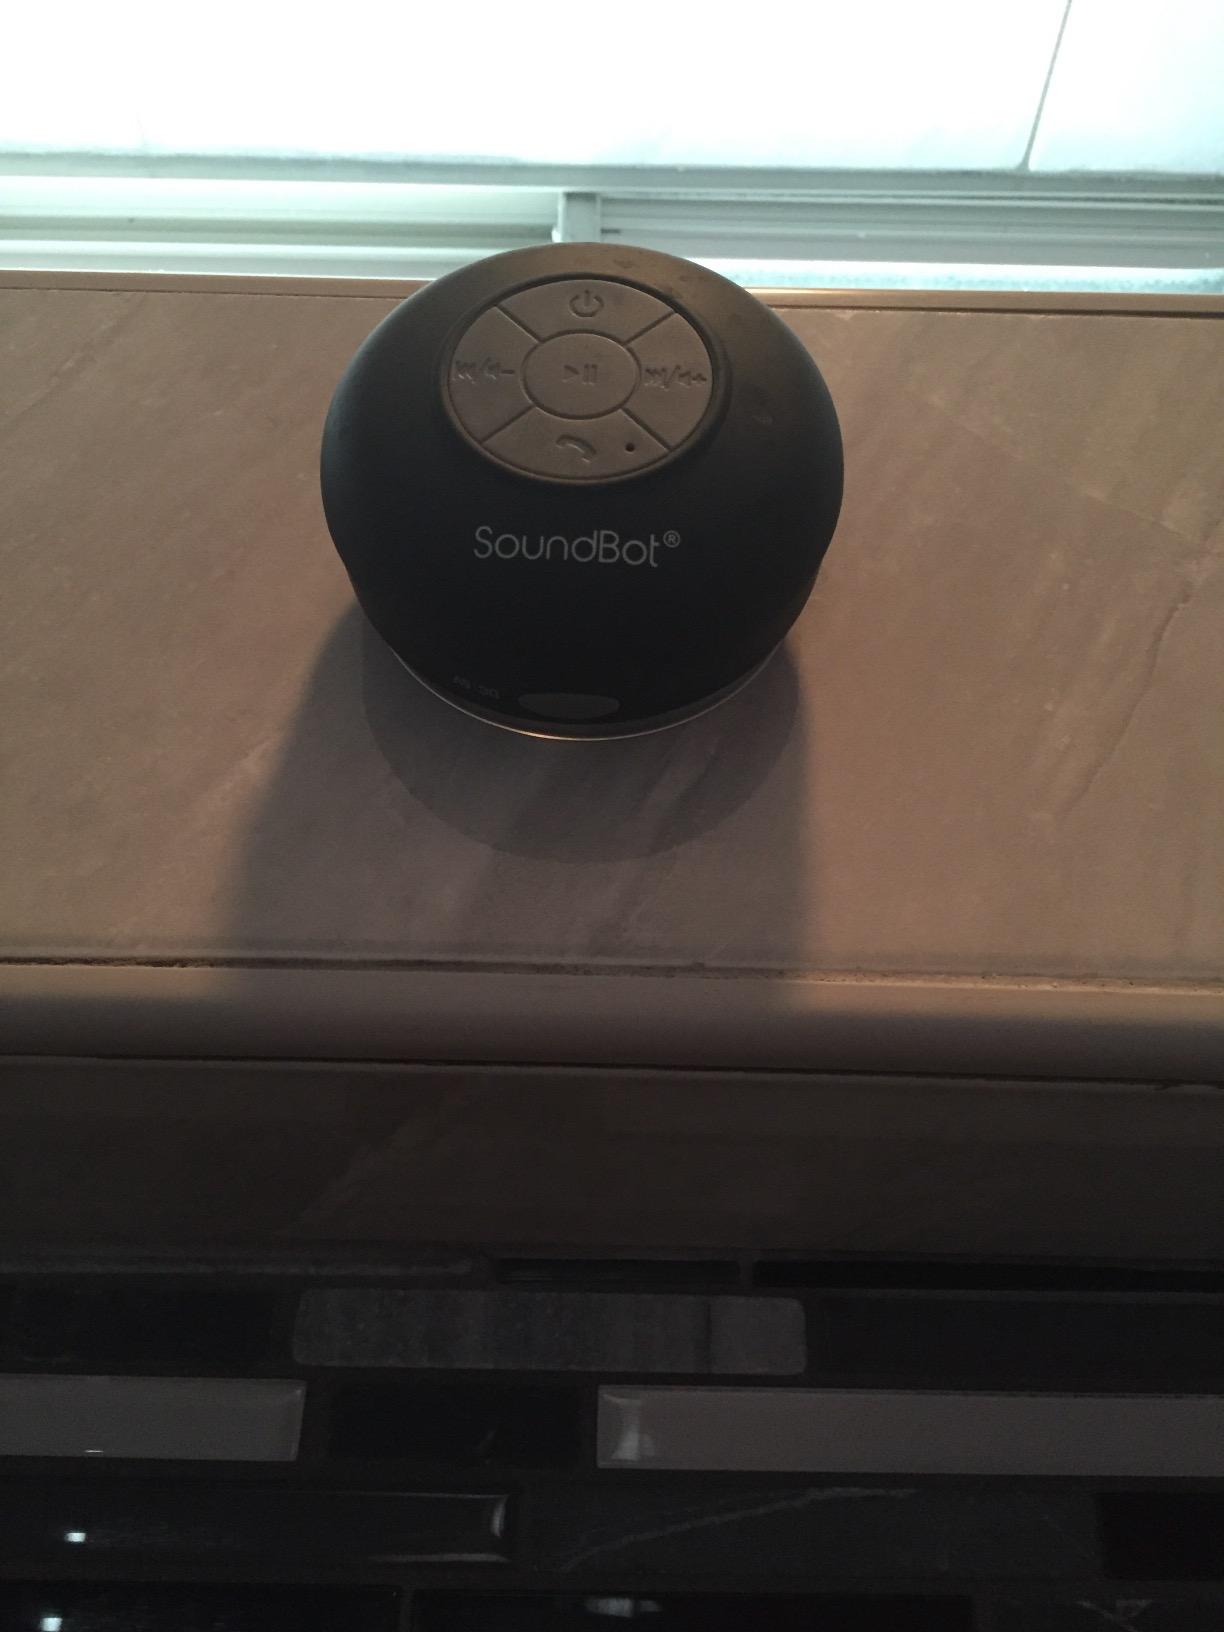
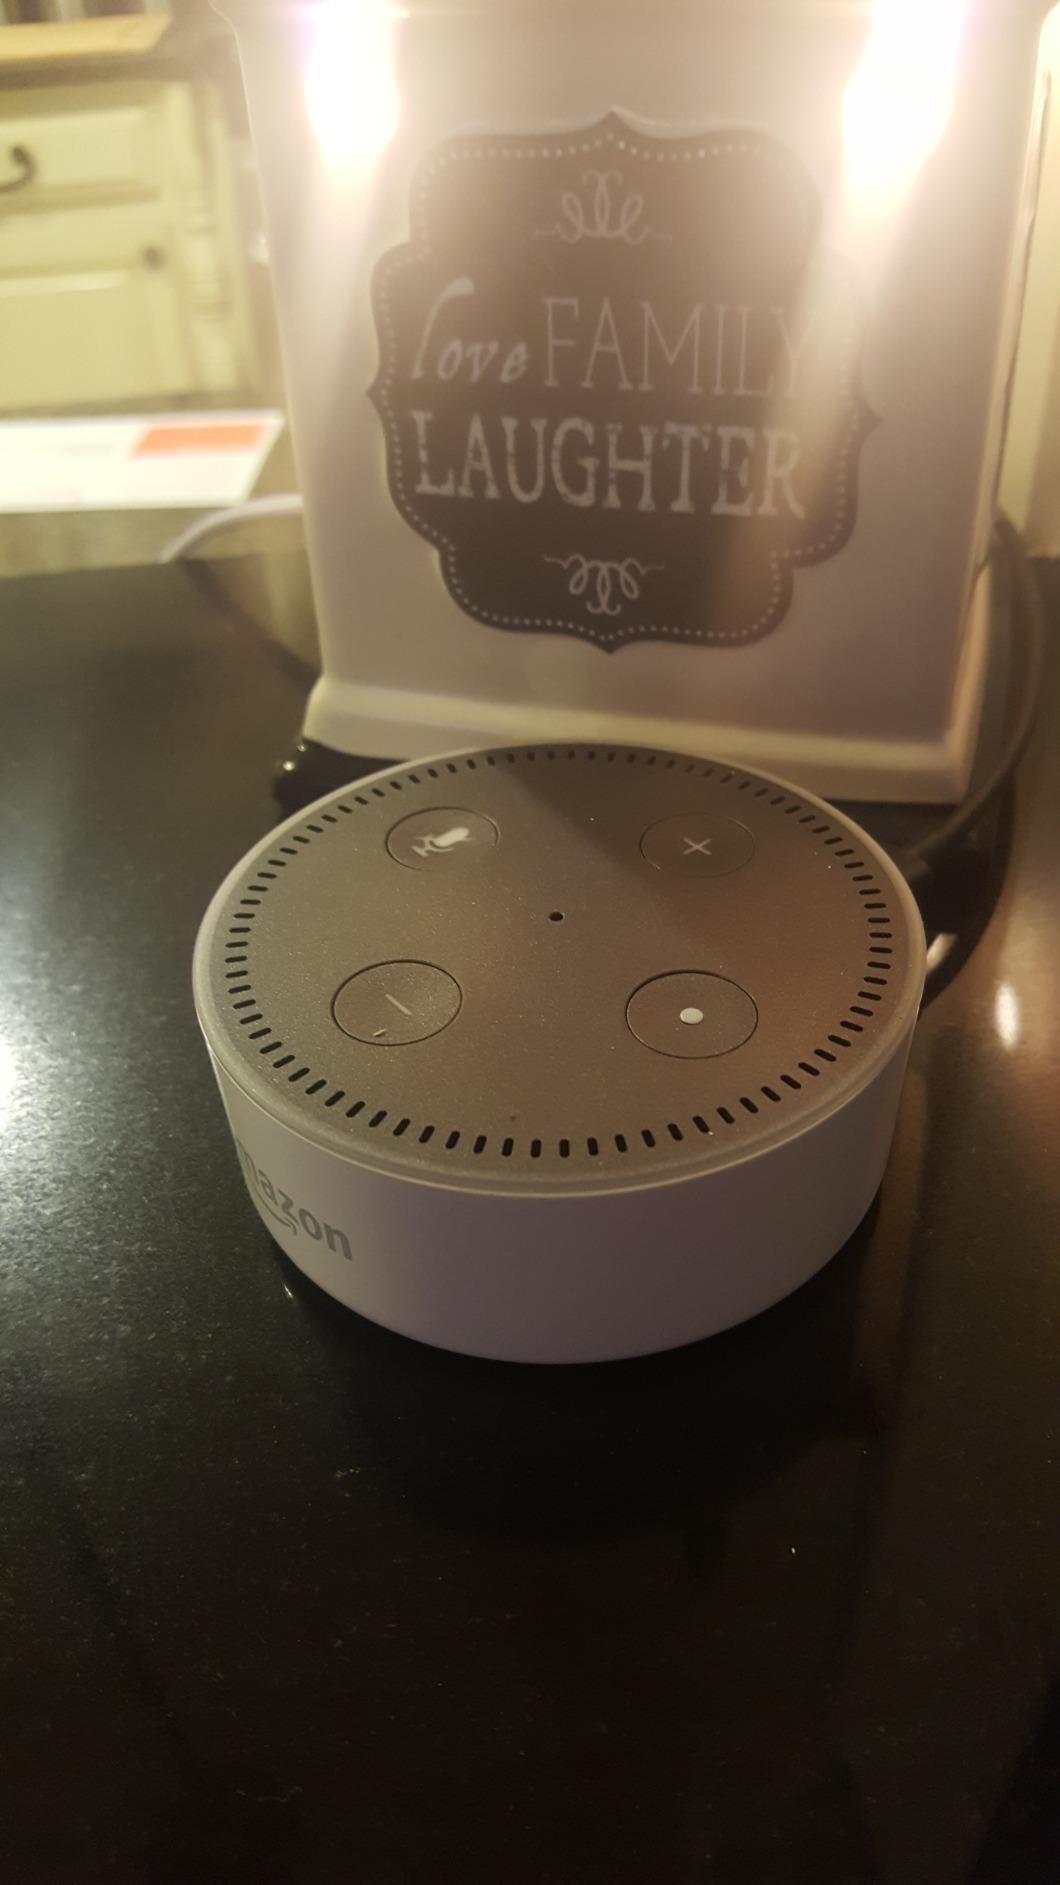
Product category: speaker
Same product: no